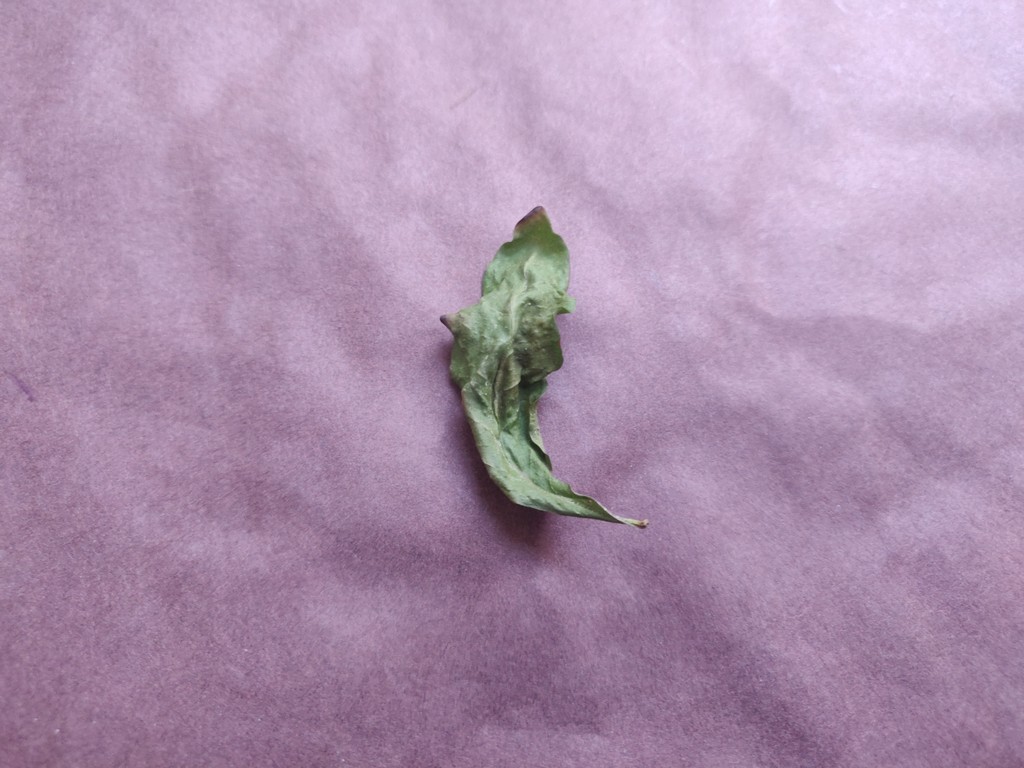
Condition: Dried
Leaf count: single
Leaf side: unknown